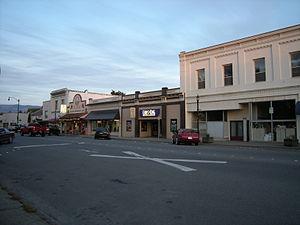
Burlington est une ville américaine située dans le comté de Skagit, dans l’État de Washington. Le recensement de 2000 indique une population de 6 757 habitants, estimée à 7 710 habitants en 2003.